Euro area crisis

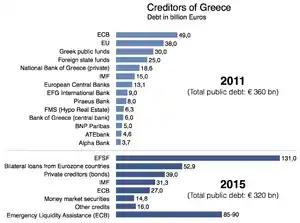
Creditors of Greece 2011 and 2015

Critics such as the director of LSE's Hellenic Observatory argue that the billions of taxpayer euros are not saving Greece but financial institutions. Of all €252bn in bailouts between 2010 and 2015, just 10% has found its way into financing continued public deficit spending on the Greek government accounts. Much of the rest went straight into refinancing the old stock of Greek government debt (originating mainly from the high general government deficits being run in previous years), which was mainly held by private banks and hedge funds by the end of 2009. According to LSE, "more than 80% of the rescue package" is going to refinance the expensive old maturing Greek government debt towards private creditors (mainly private banks outside Greece), replacing it with new debt to public creditors on more favourable terms, that is to say paying out their private creditors with new debt issued by its new group of public creditors known as the Troika.